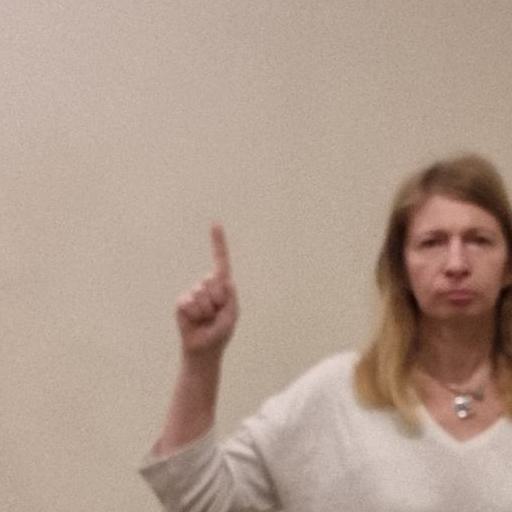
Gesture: one